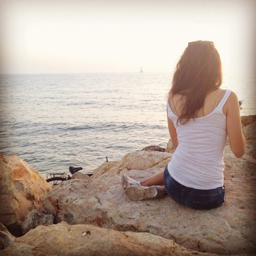
my last view of the beach , unknowingly